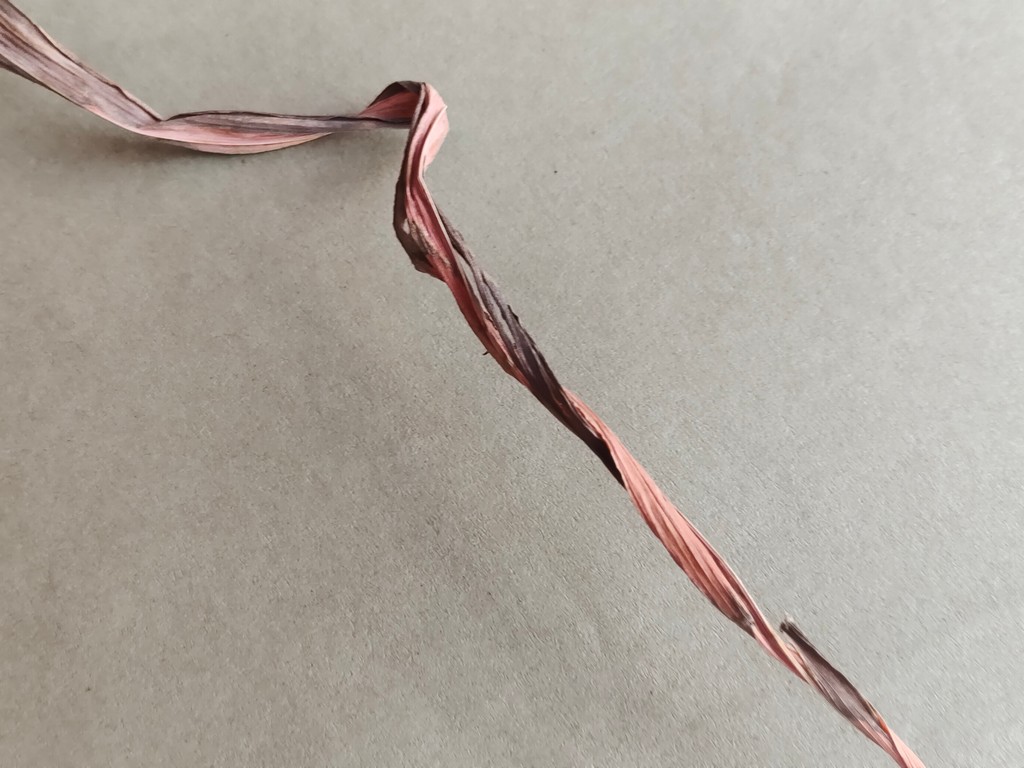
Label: Dried